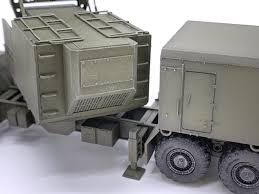
Label: 30N6E